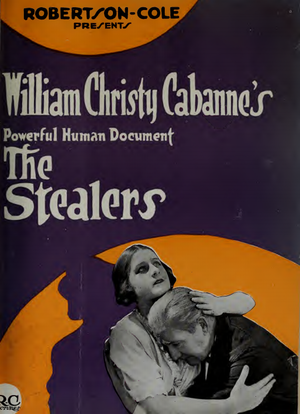
The Stealers est un film américain réalisé par Christy Cabanne, sorti en 1920.